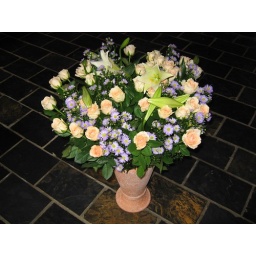
Lovely flowers for the lady of the house - shame they don't last long in the warm weather.